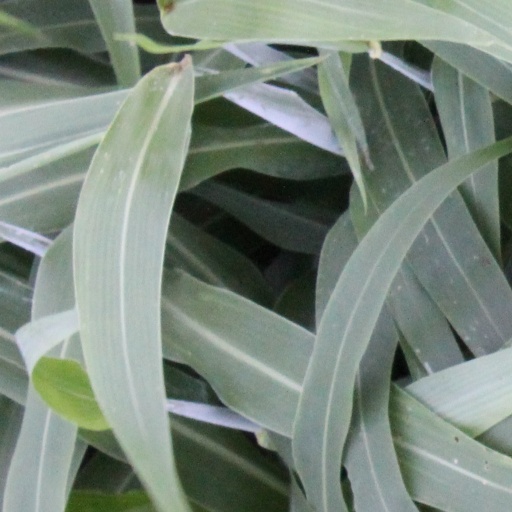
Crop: sorghum